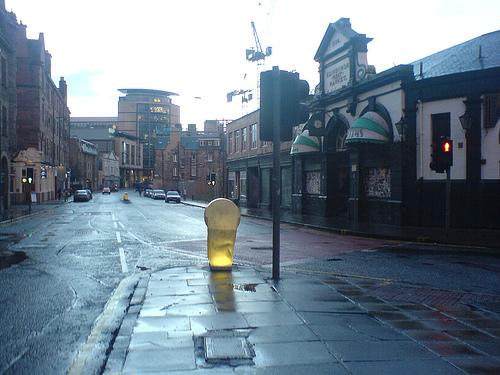
Weather: rain or strom